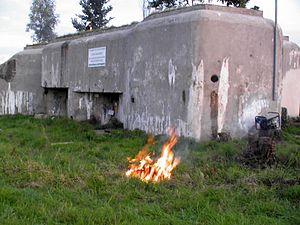
La façade de la casemate des Verne a été nettoyé au jet d'eau haute pressions et les mauvaises herbes brulés.
La casemate d’infanterie nᵒ 87 dite « des Vernes » est une casemate d'intervalle STG de la ligne Maginot en cours de restauration. Elle est située dans le Haut-Rhin, sur la commune de Magstatt-le-Bas et appartenait au secteur défensif d'Altkirch.